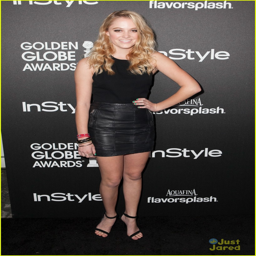
actor with a weight of kg and a feet size of 8 in favorite outfit & clothing style